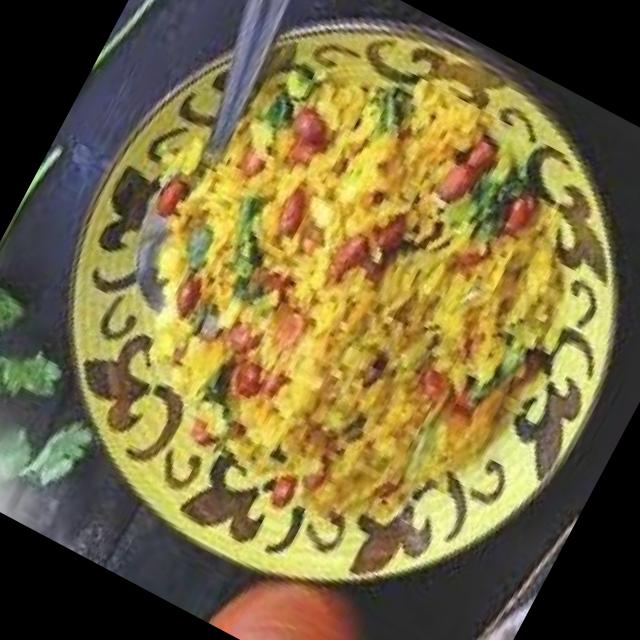
Dish: poha